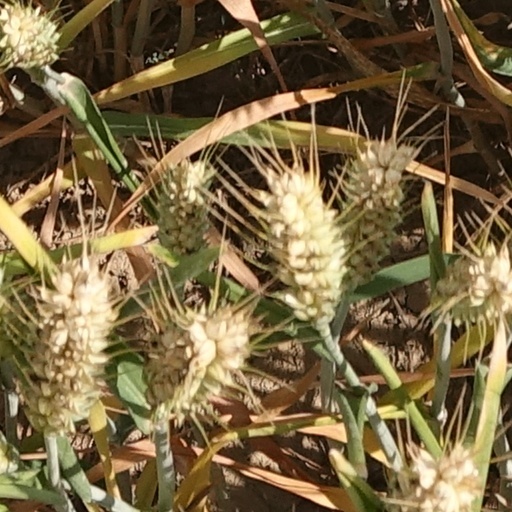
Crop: wheat